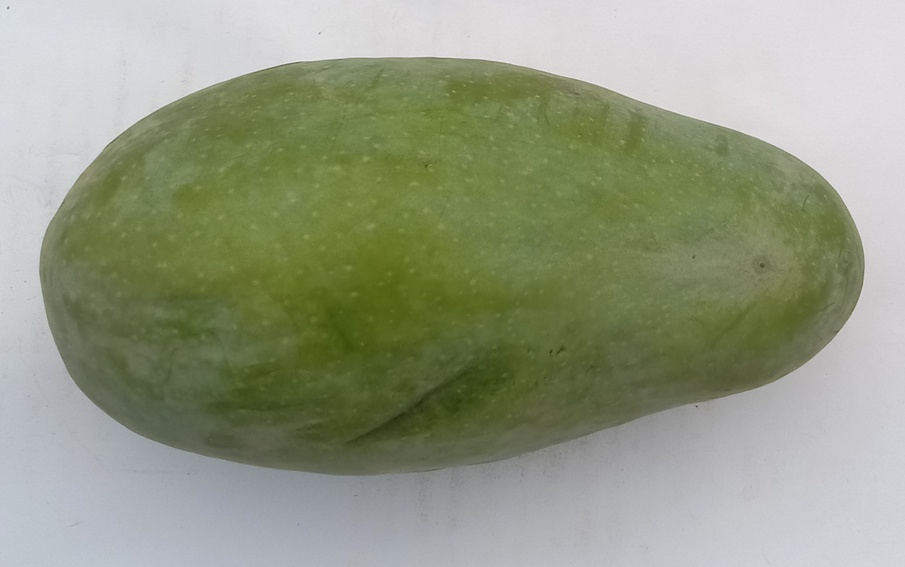
Mango variety: Sindhri